Bankapura

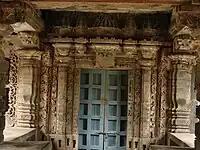
Bankapur Nagaresvara Temple door panels

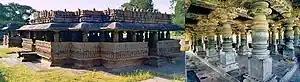
Bankapura Nagareswara temple

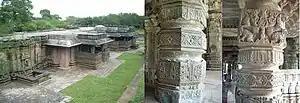
Bankapura Nagareswara temple

The impressive Bankapur fort area has the eye catching 66 pillared Nagareshwar temple (locals call it as "Aravattu Kambada Gudi" - means "60 pillars temple" in Kannada) was built (in a depression to conceal it from invaders) in the 11th century in Chalukya style (in a depression). There are many well carved pillars. The fort area comprises of land of, which is reserved for the popularly known "Mayura Vana", the abode of the peacocks for three decades. As per the 16 inscriptions, has references to the history of this place, it was dedicated to Shiva. The temple also once it was a centre for study and research on Jainism. During rule of "Mustafa Khan" the temple, the back corners of the temple hall completely damaged including number of carvings in the exterior wall panels